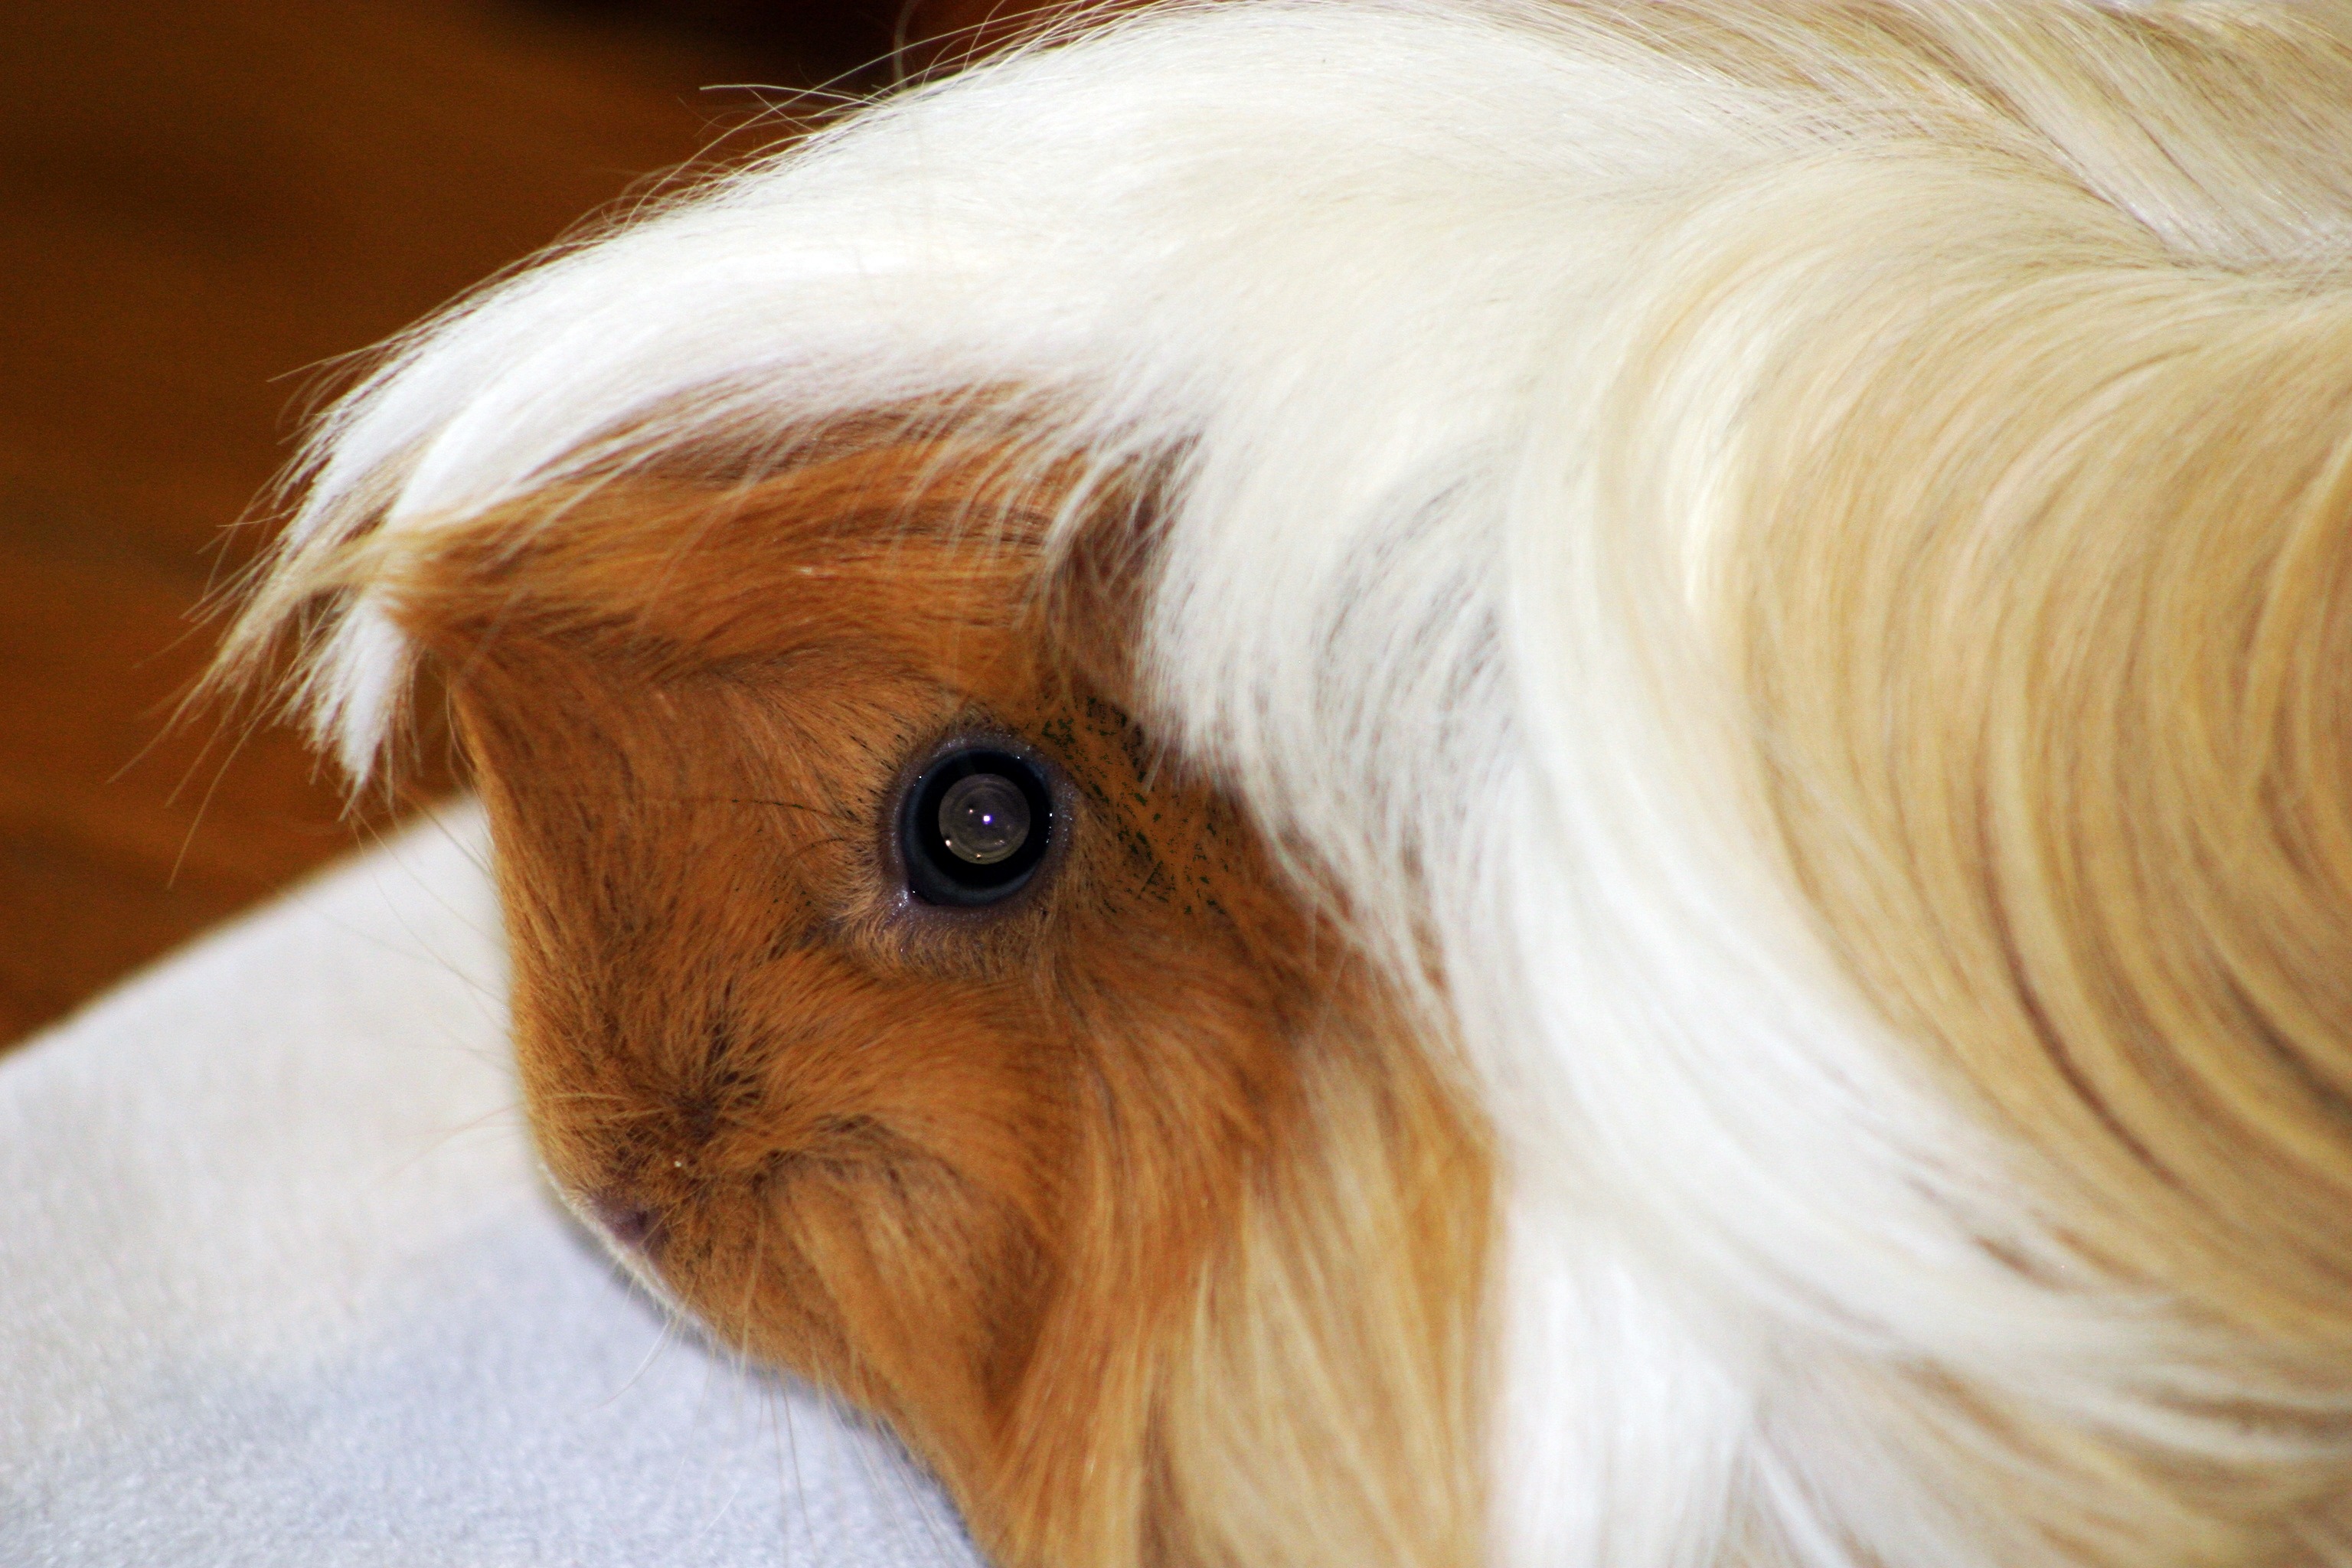
sweet, animal, cute, profile, portrait, mammal, mane, close, rodent, guinea pig, close up, nose, whiskers, skin, vertebrate, small animals, sea pig house, wheel spider, buff white